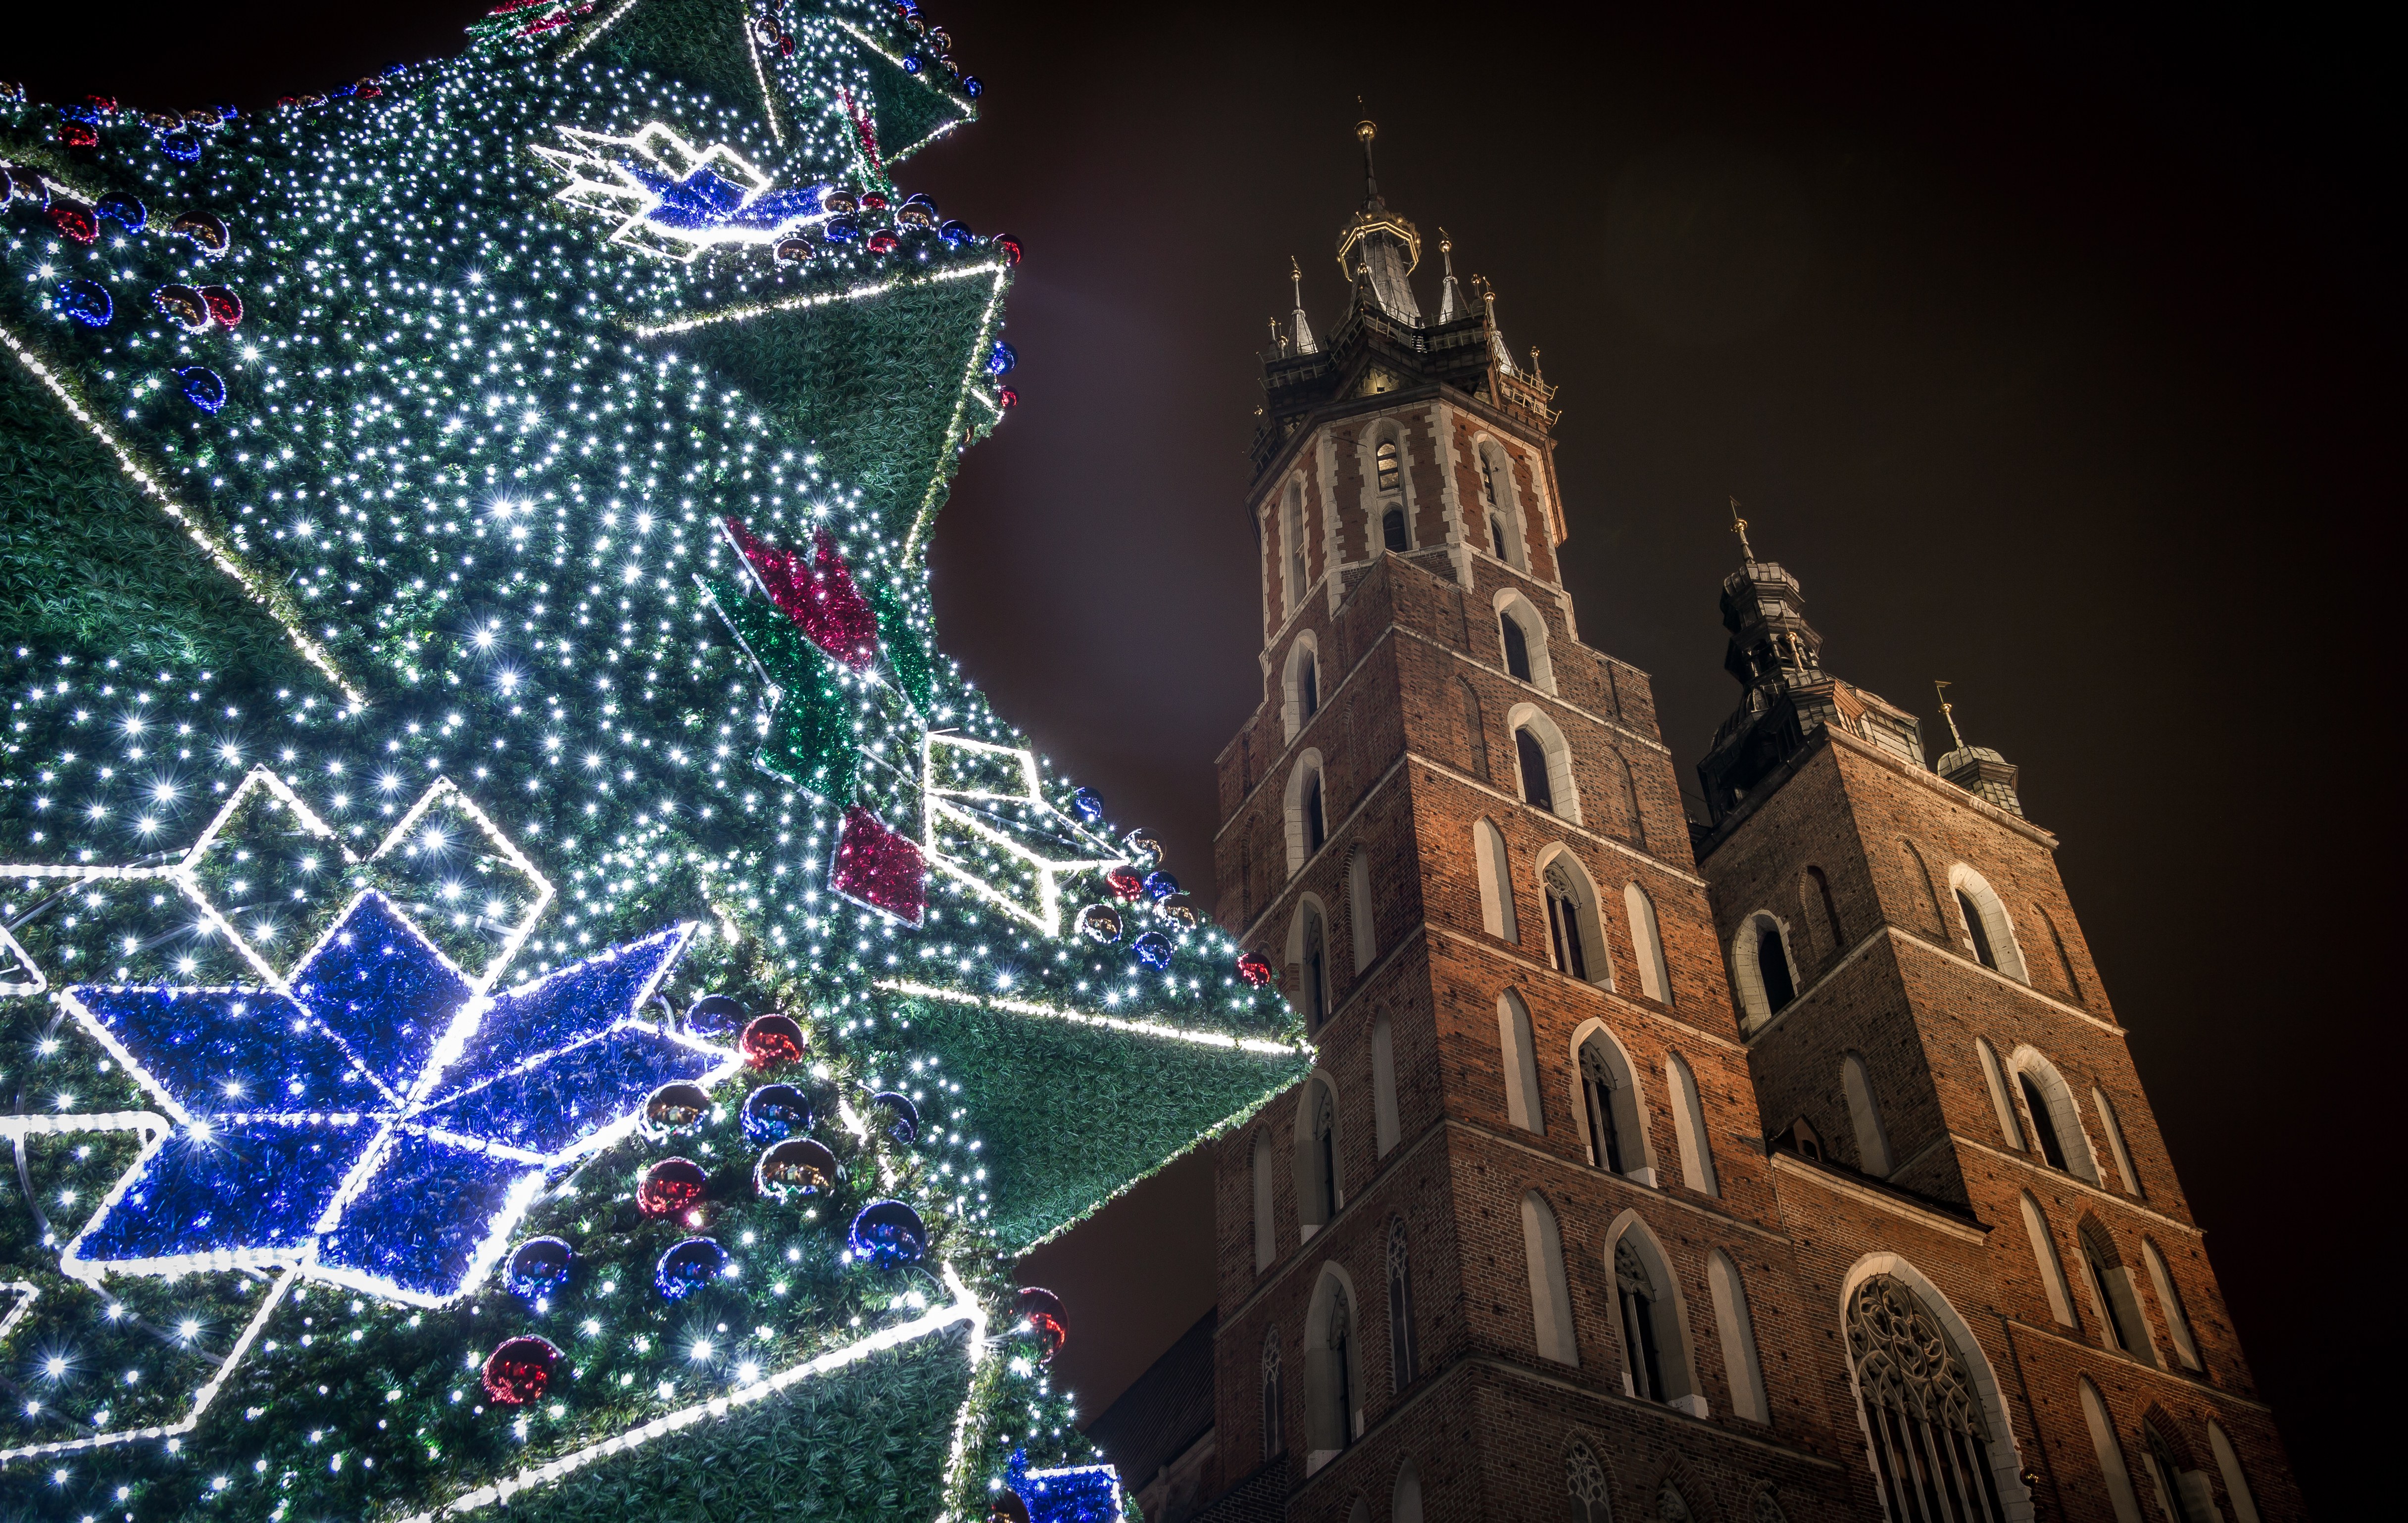
winter, architecture, night, town, old, city, travel, europe, square, market, sightseeing, church, historic, christmas, christmas tree, trees, christmas decoration, lights, holidays, poland, by, st, main, basilica, marys, polska, krakow, cracow, mariacki, landmarks, rynek, koci, gwny, christmas lights